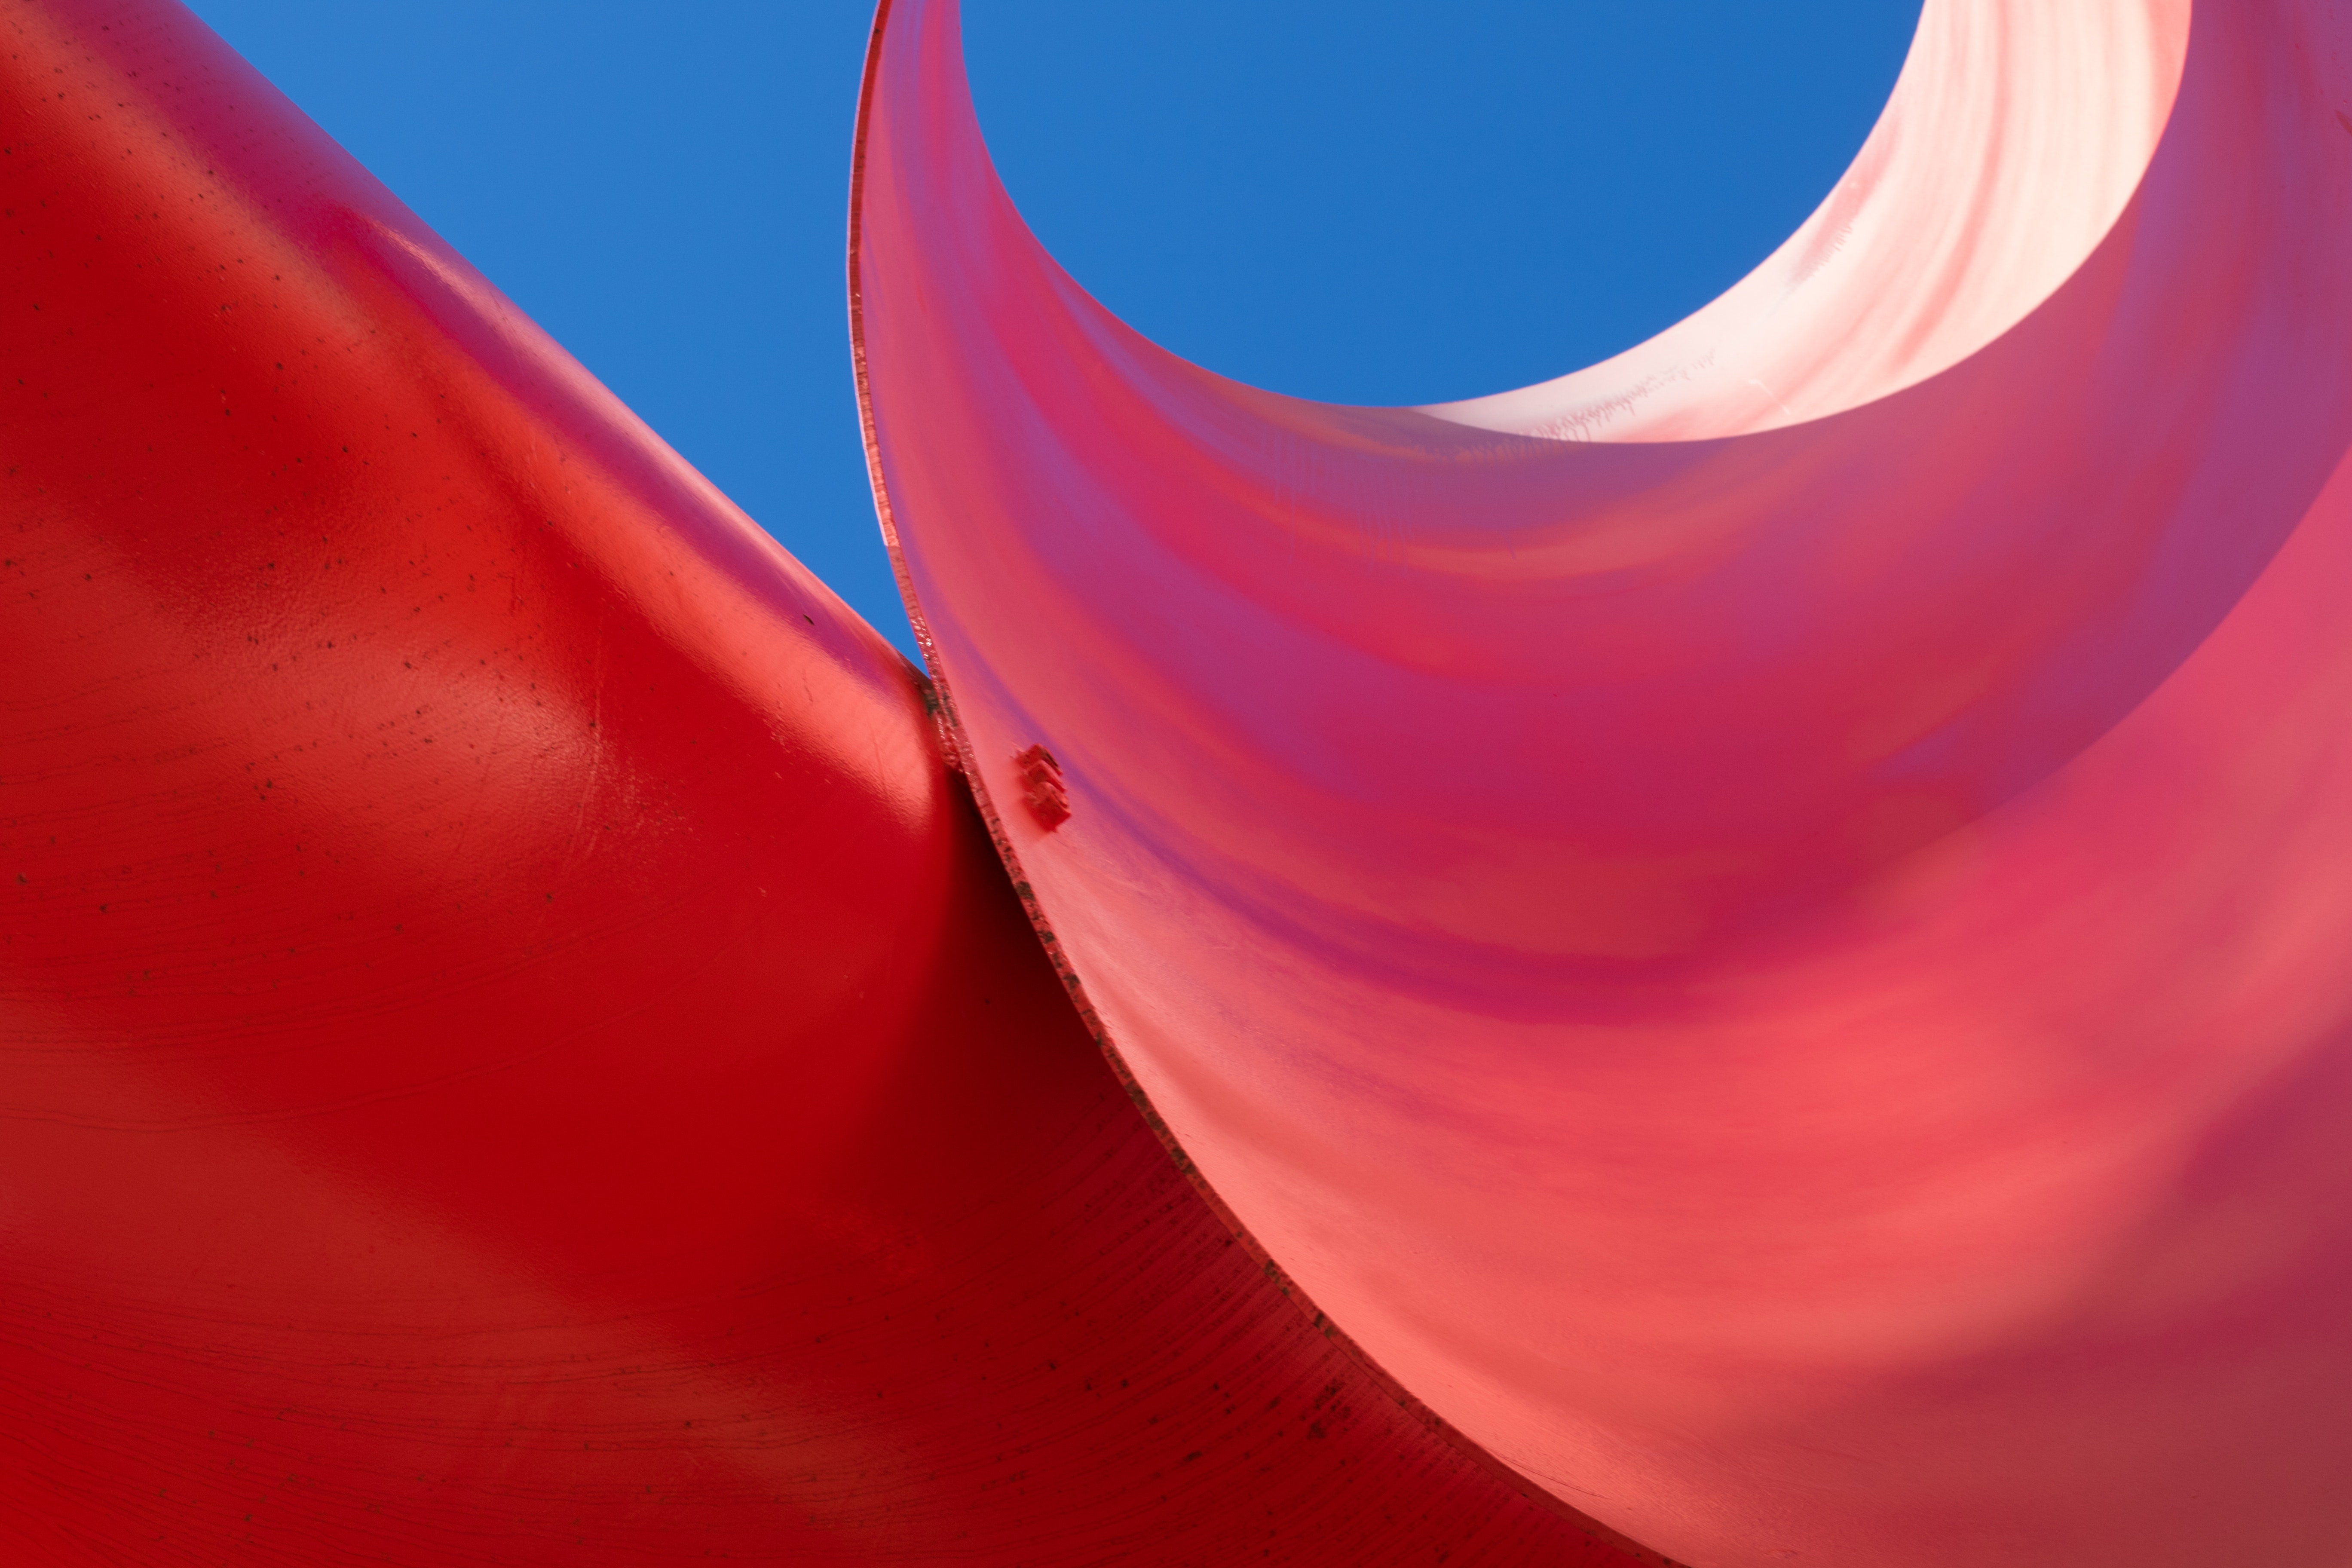
red, blue, pink, close up, orange, water, macro photography, magenta, circle